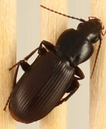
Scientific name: Pterostichus restrictus
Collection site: Rocky Mountains NEON (RMNP), plot RMNP_012